Museum station (Toronto)

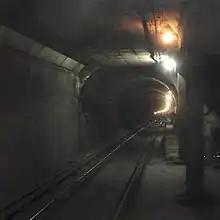
South of the station, the tunnel can be seen curving to the east.

The station structure was created in the middle of the road using cut and cover, while immediately south of the station the line goes into a bored tunnel to run under Queen's Park, passing east of the Ontario Legislative Building to reach Queen's Park station. The concourse is located under the roadway, one level above the north end of a centre platform, with entrances from either side of the road. There are two stairways on the west side adjacent to the southern end of the Royal Ontario Museum and two on the east, just south of Charles Street. Pedestrians are encouraged to use the station as a pedestrian underpass to cross Queen's Park, a wide and busy thoroughfare without a centre median. There is also a stairway from Queens Park leading directly to the southern end of the subway platform. This station does not yet have an elevator and is not wheelchair accessible.